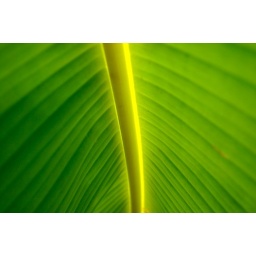
At my grandmother's beach house in Hua Hin.